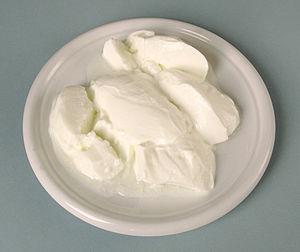
Le rayeb ou raïb est un lait fermenté mésophile traditionnel, préparé dans les pays du Maghreb et en Égypte.
Le yaourt géorgien en France a été introduit par les réfugiés politiques géorgiens après l’invasion de leur pays par les armées de la Russie soviétique en février et mars 1921.
Le yaourt, yahourt, yogourt ou yoghourt, est un lait fermenté par le développement des seules bactéries lactiques thermophiles Lactobacillus delbrueckii subsp. bulgaricus et Streptococcus thermophilus qui doivent être ensemencées simultanément et se trouver vivantes dans le produit fini. C'est la définition officielle française depuis 1963 précisée par le décret de 1988. D'un pays à l'autre, les législations peuvent cependant différer.